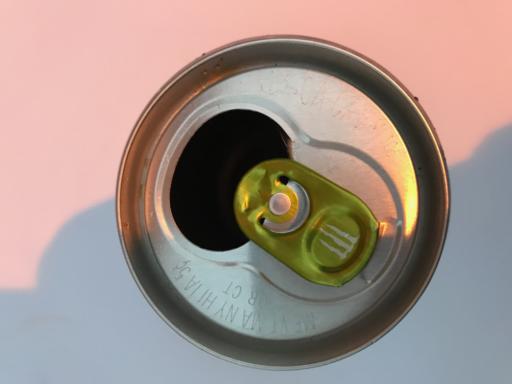
Waste category: metal